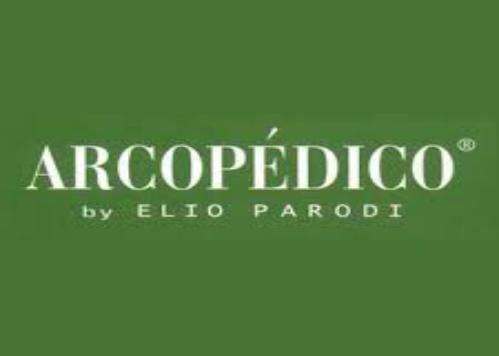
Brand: Arcopedico
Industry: Clothes